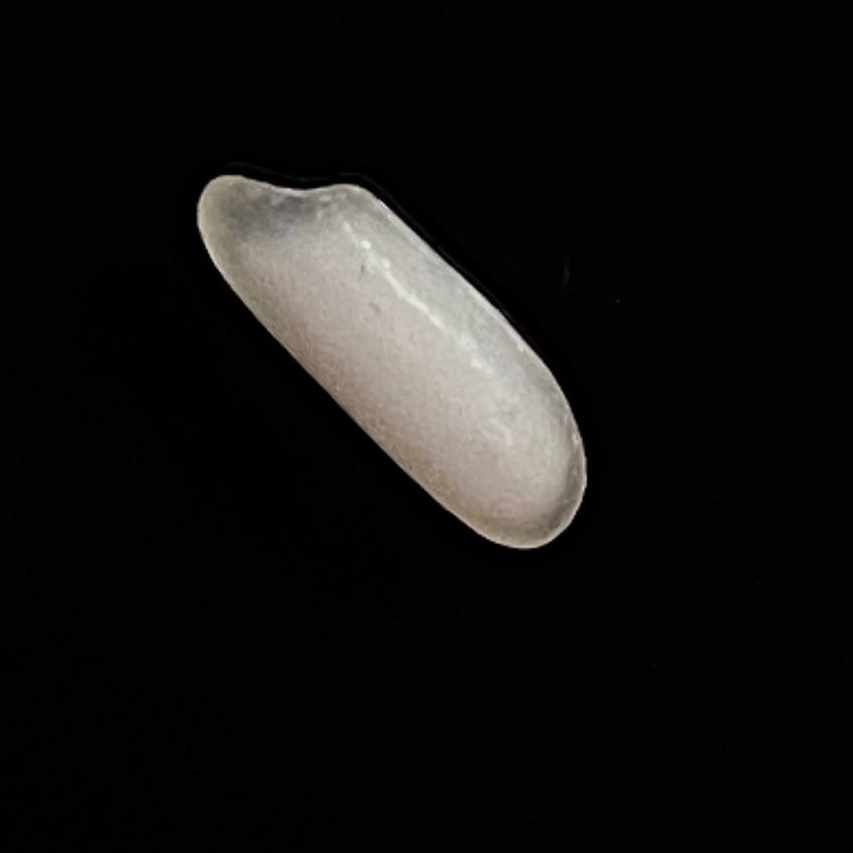
Rice variety: BR29